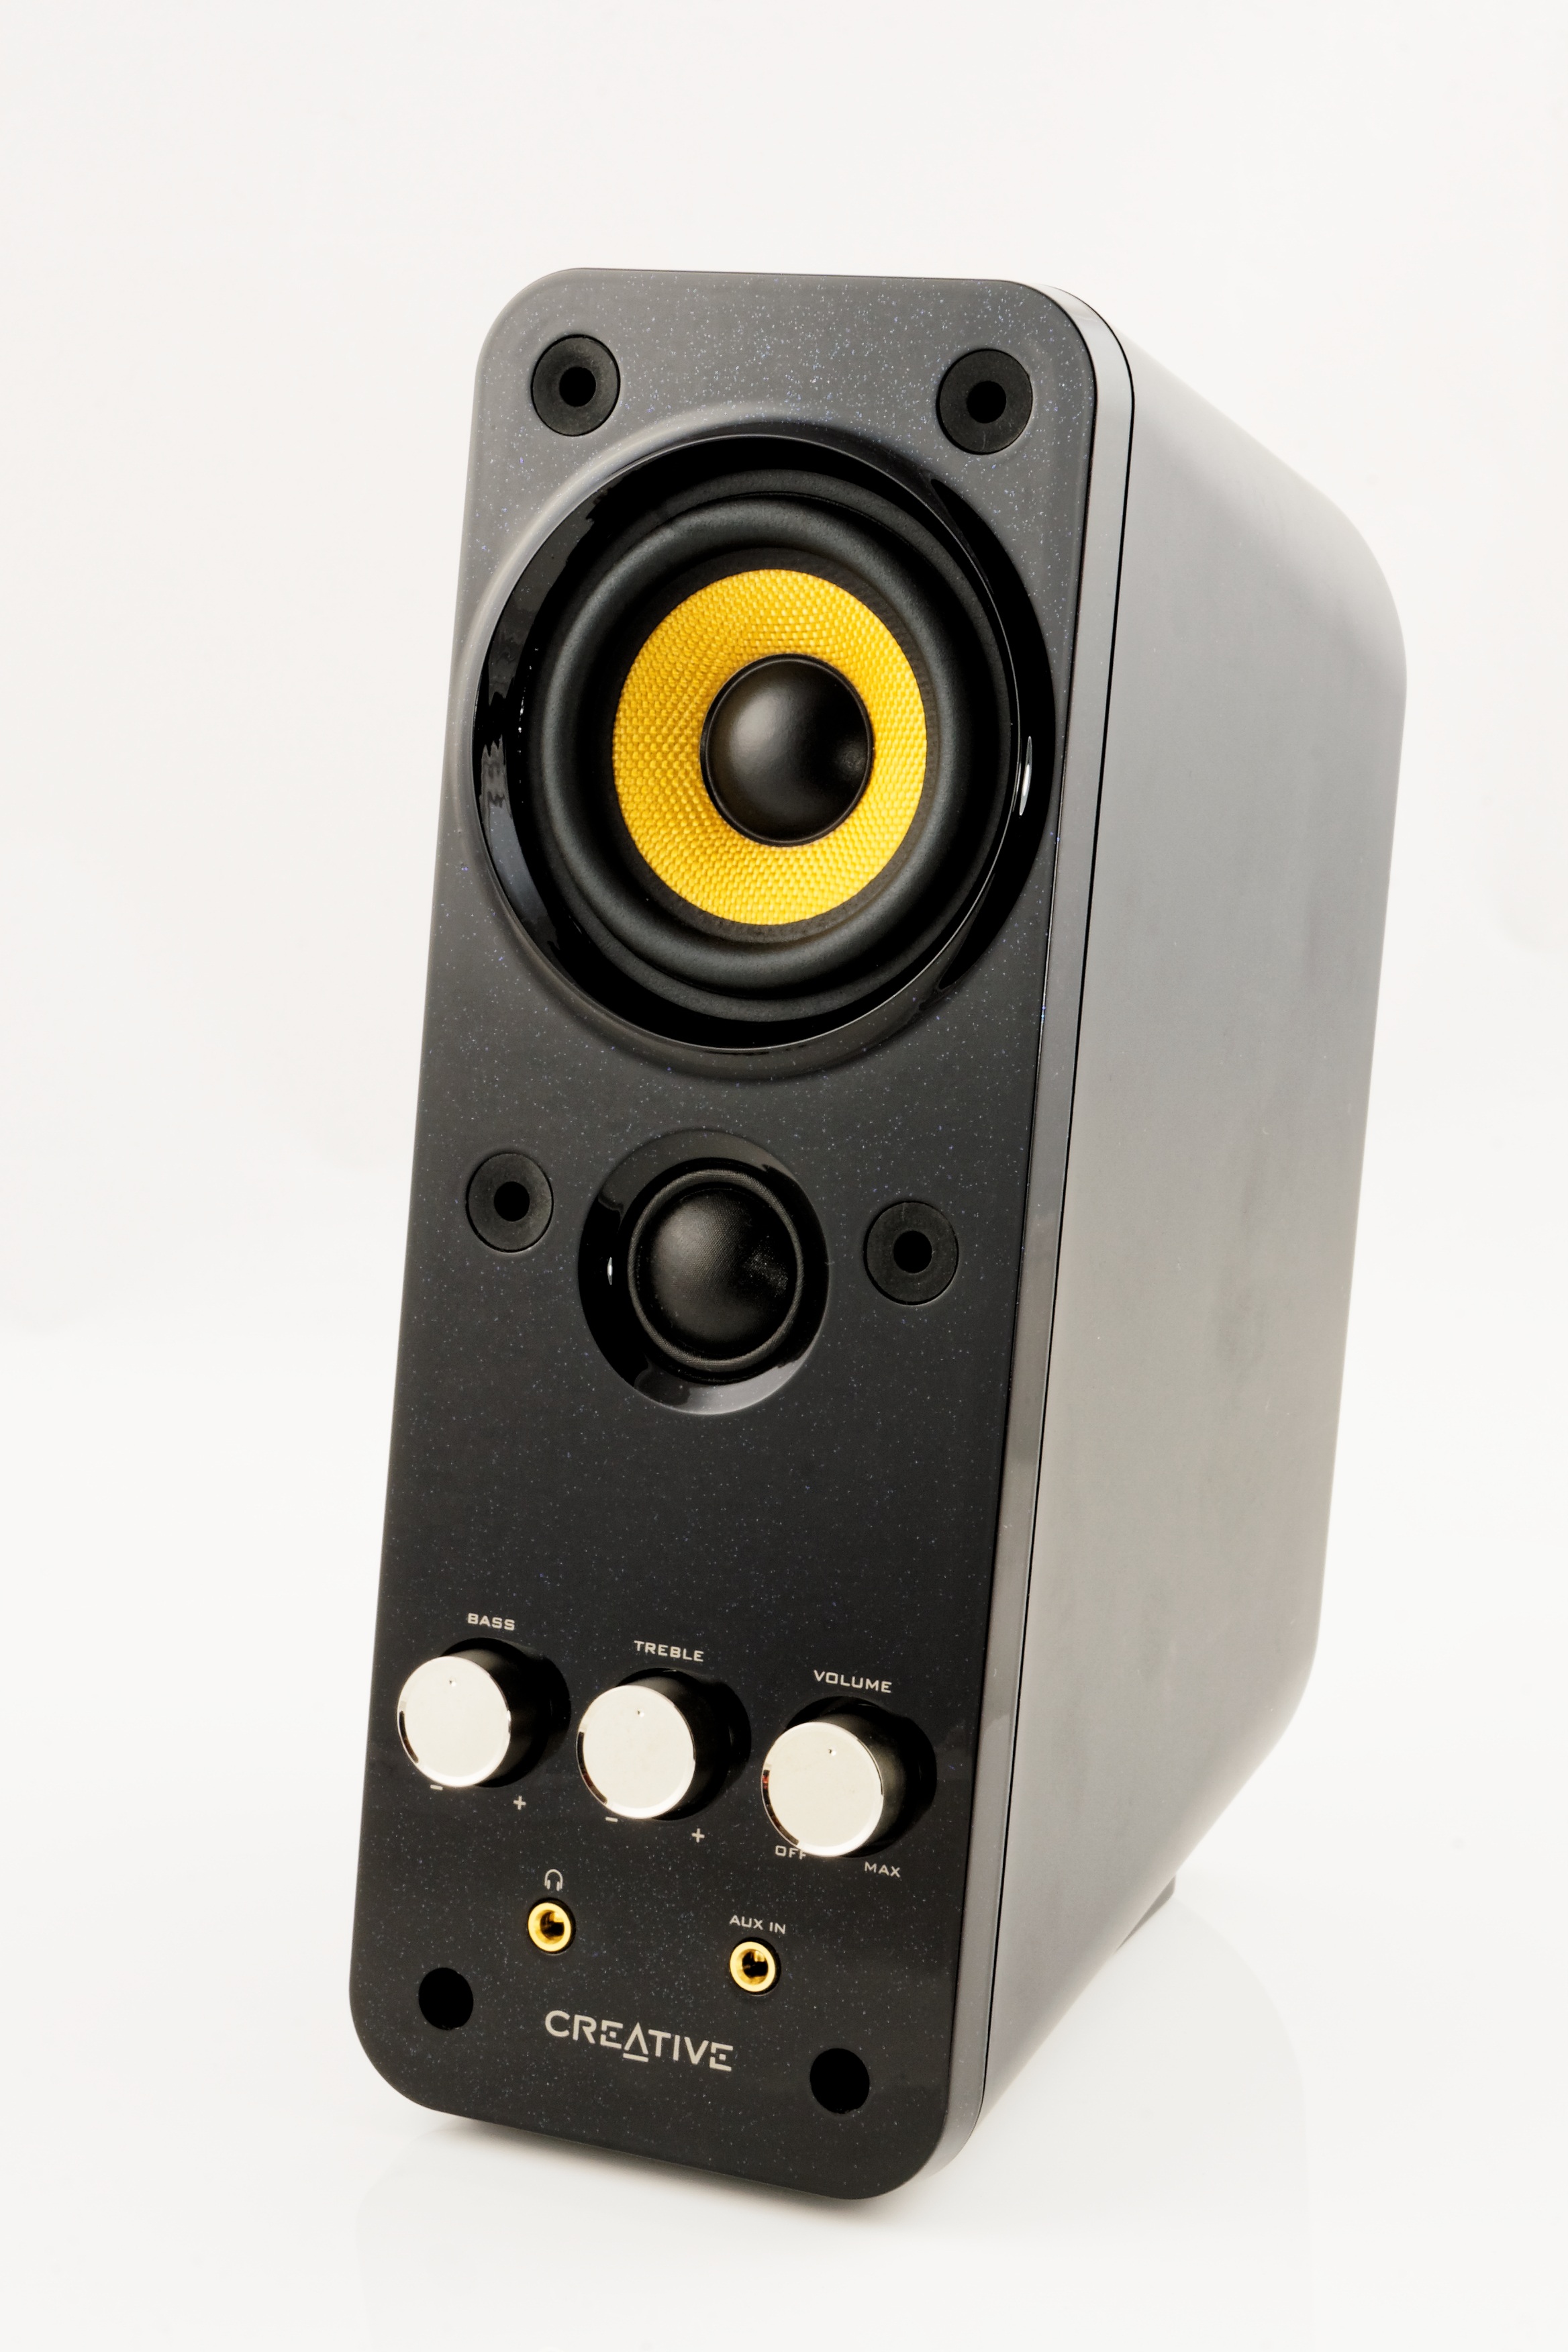
music, technology, controller, box, bass, audio, sound, hifi, volume, speakers, multimedia, loudspeaker, audio equipment, tweeter, pc speakers, electronic device, computer speaker, studio monitor